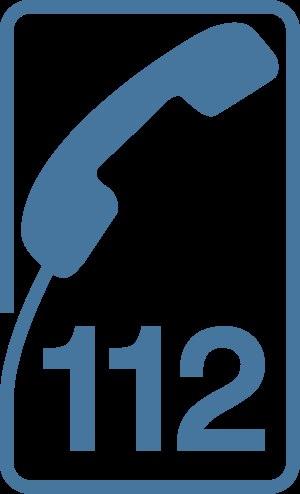
En France, le terme « pompiers » est souvent utilisé dans un sens englobant tous les acteurs de la sécurité civile et de la lutte contre l'incendie. Cet article ne traite que des pompiers qui interviennent auprès du public ; pour les pompiers intervenant dans les entreprises privées, voir l'article Agent de sécurité incendie certifié.
Le 112 est le numéro de téléphone réservé aux appels d’urgence et valide dans l’ensemble de l’Union européenne.
Le service d'aide médicale urgente, connu aussi comme 15 ou centre 15 en France, est le centre de régulation médicosanitaire des urgences d'une région sanitaire. C’est un service d’urgence qui répond à la demande d'aide médicale urgente, c'est-à-dire l'assistance pré-hospitalière aux victimes d'accidents ou d'affections soudaines en état critique. Le médecin régulateur du SAMU régule les ressources de soins urgents dont il reçoit continuellement les disponibilités et oriente les patients vers les services les plus adaptés à leurs cas.